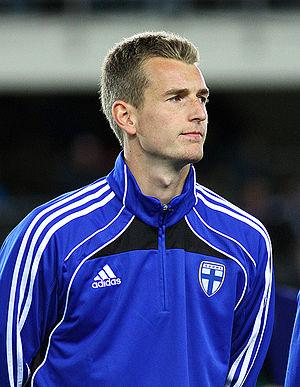
Lukáš Hrádecký est un footballeur international finlandais d'origine slovaque, né le 24 novembre 1989 à Bratislava en Slovaquie. Il évolue comme gardien de but.